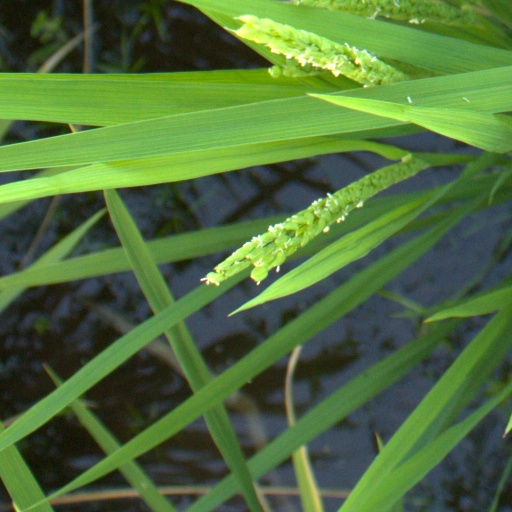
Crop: rice